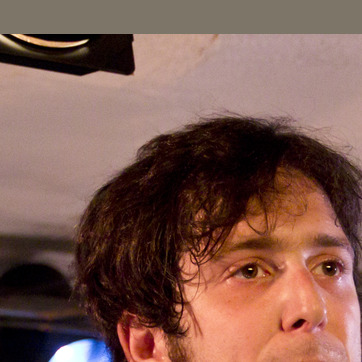
Material: hair